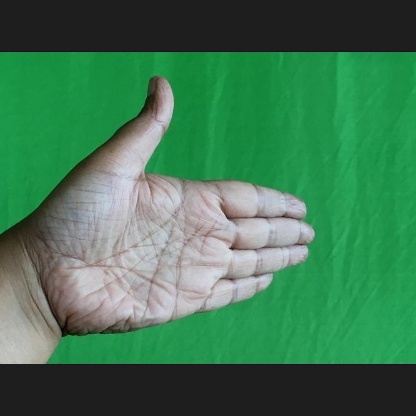
Mudra: Ardhachandran